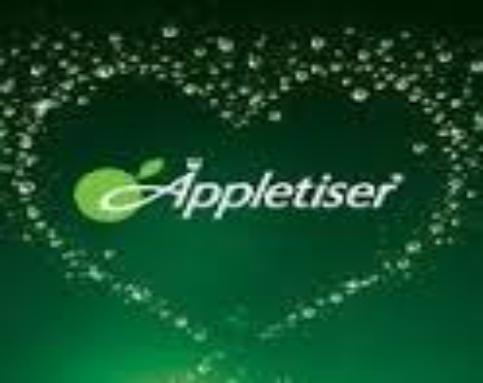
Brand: Appletiser
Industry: Food